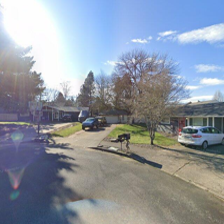
Label: streetView